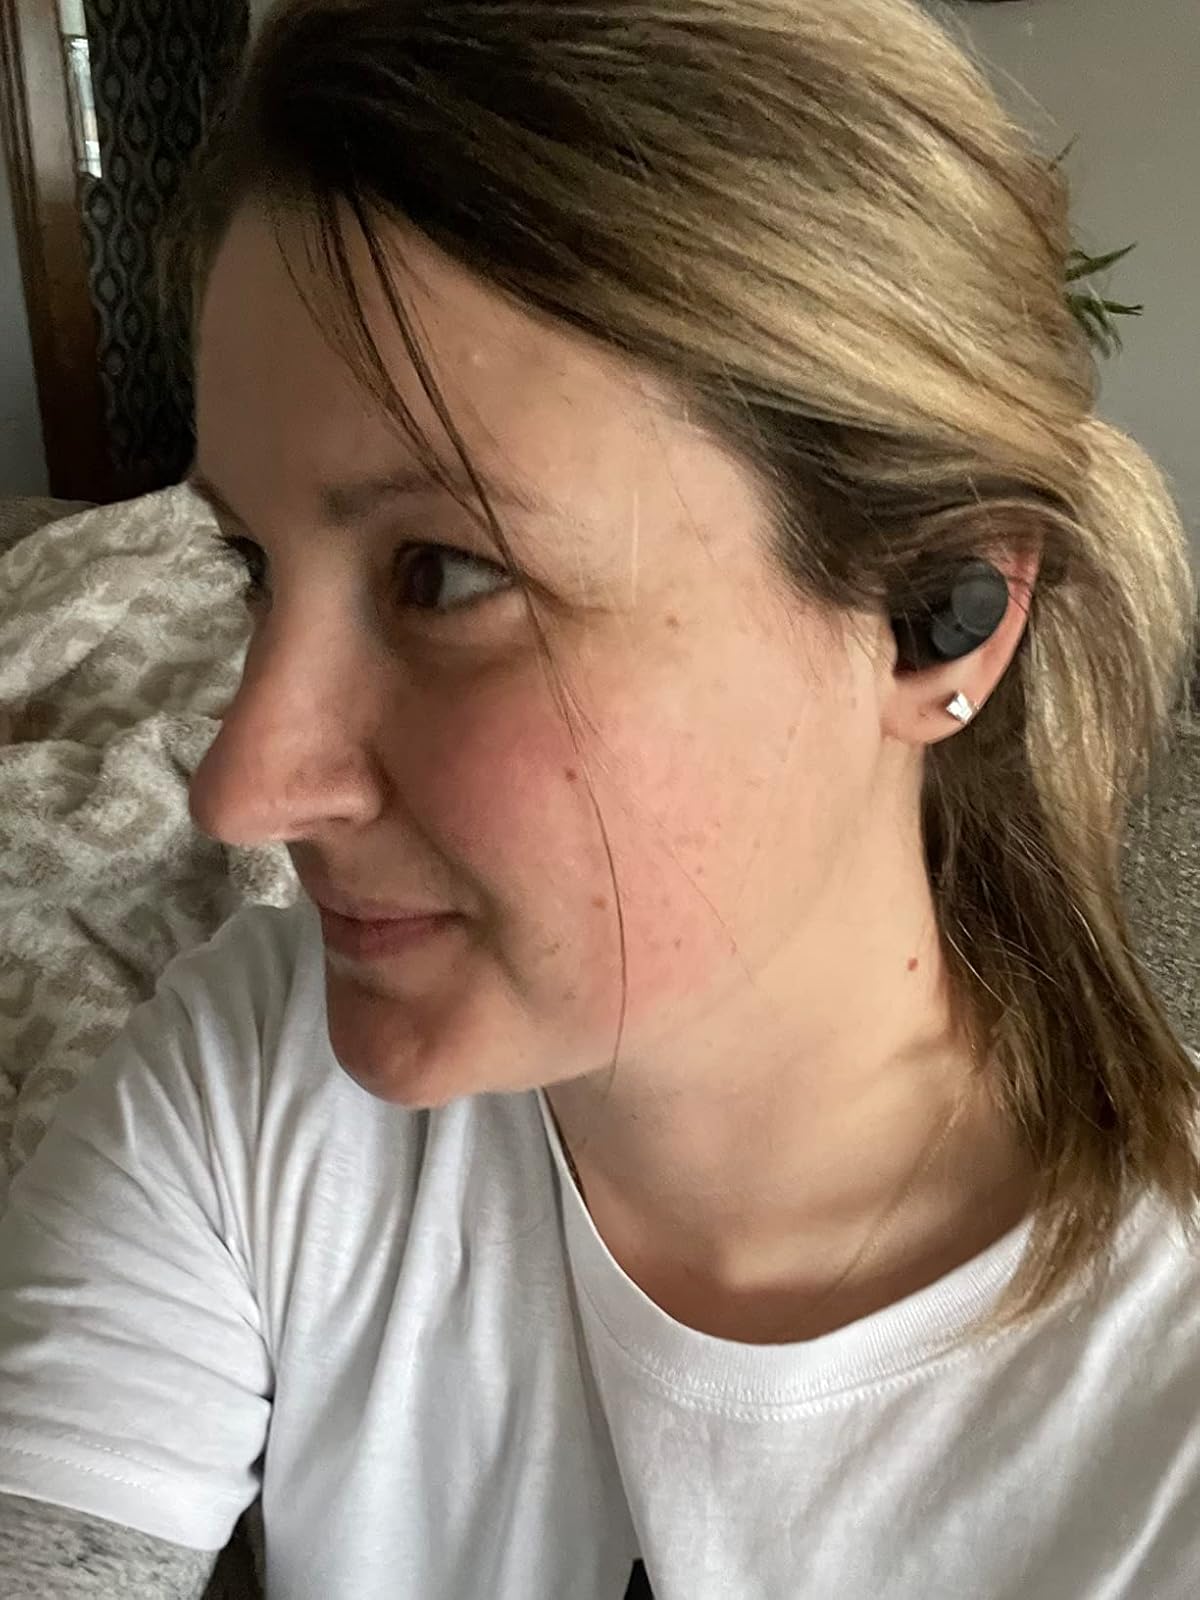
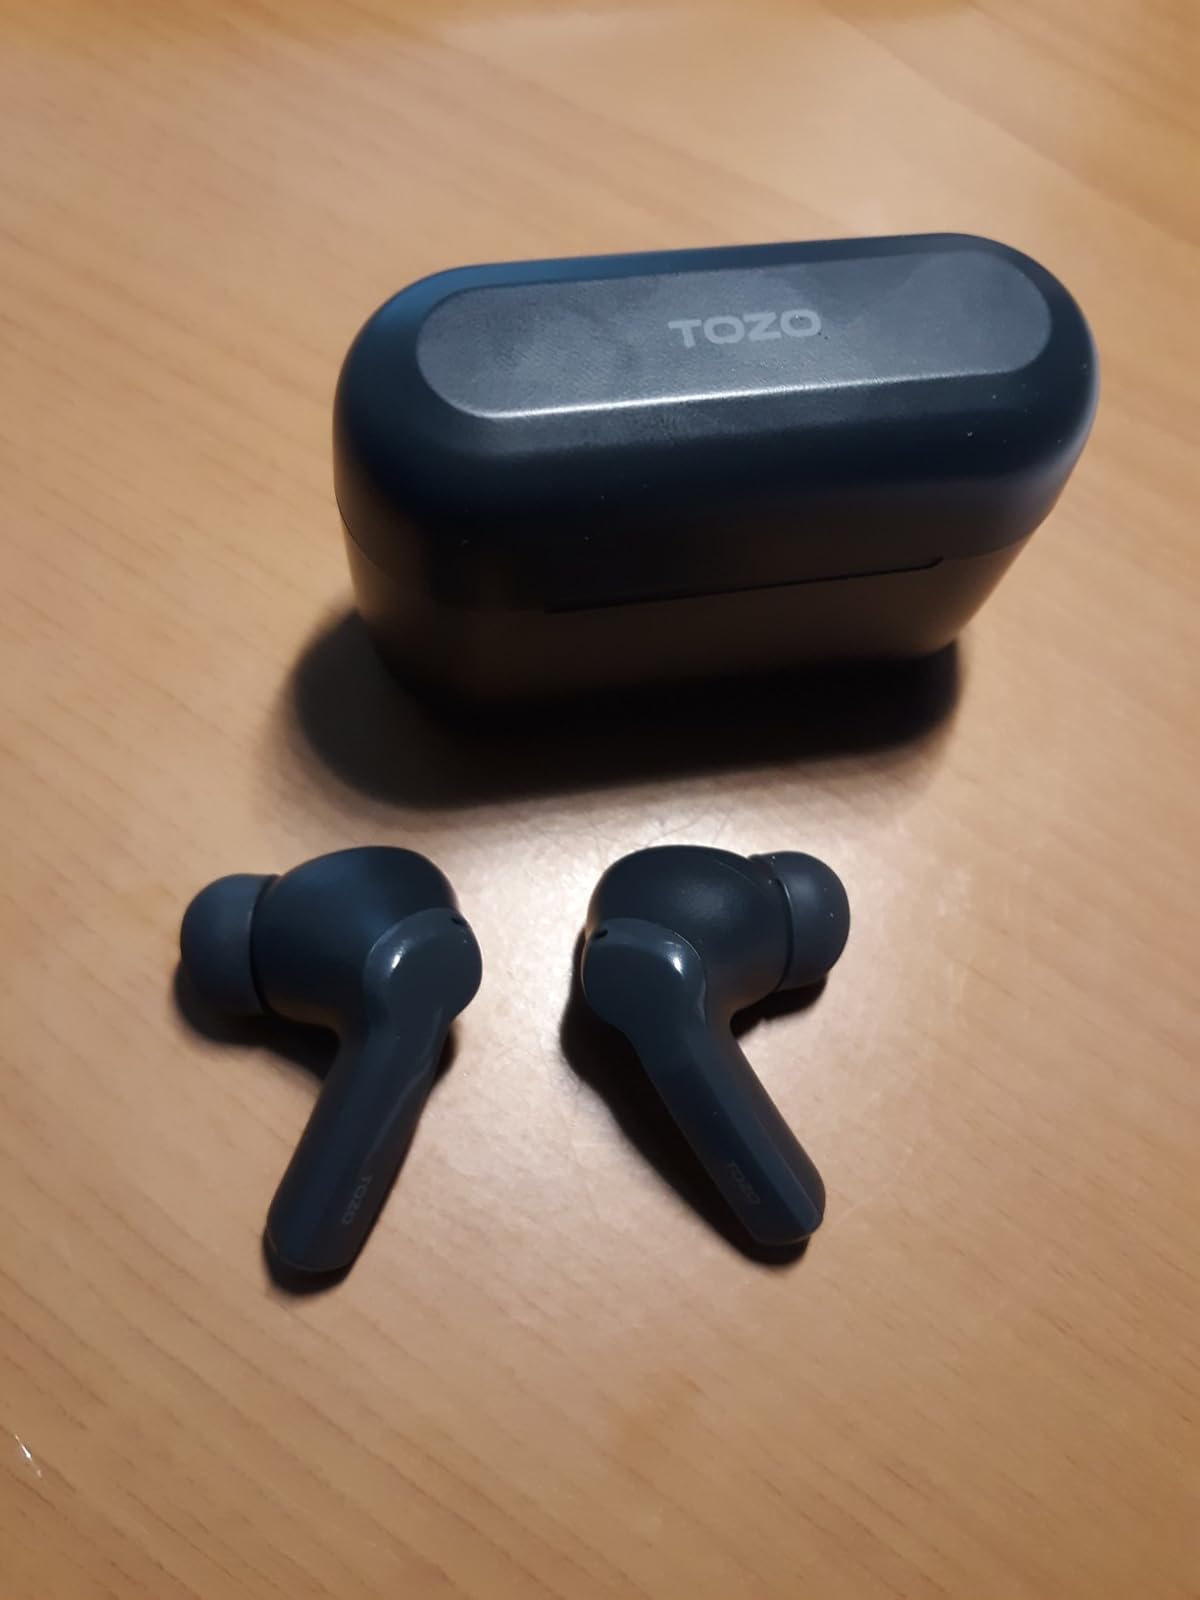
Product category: earbuds
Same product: no